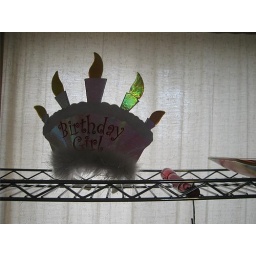
birthday girl against the curtain